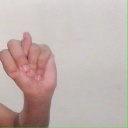
अक्षर: न